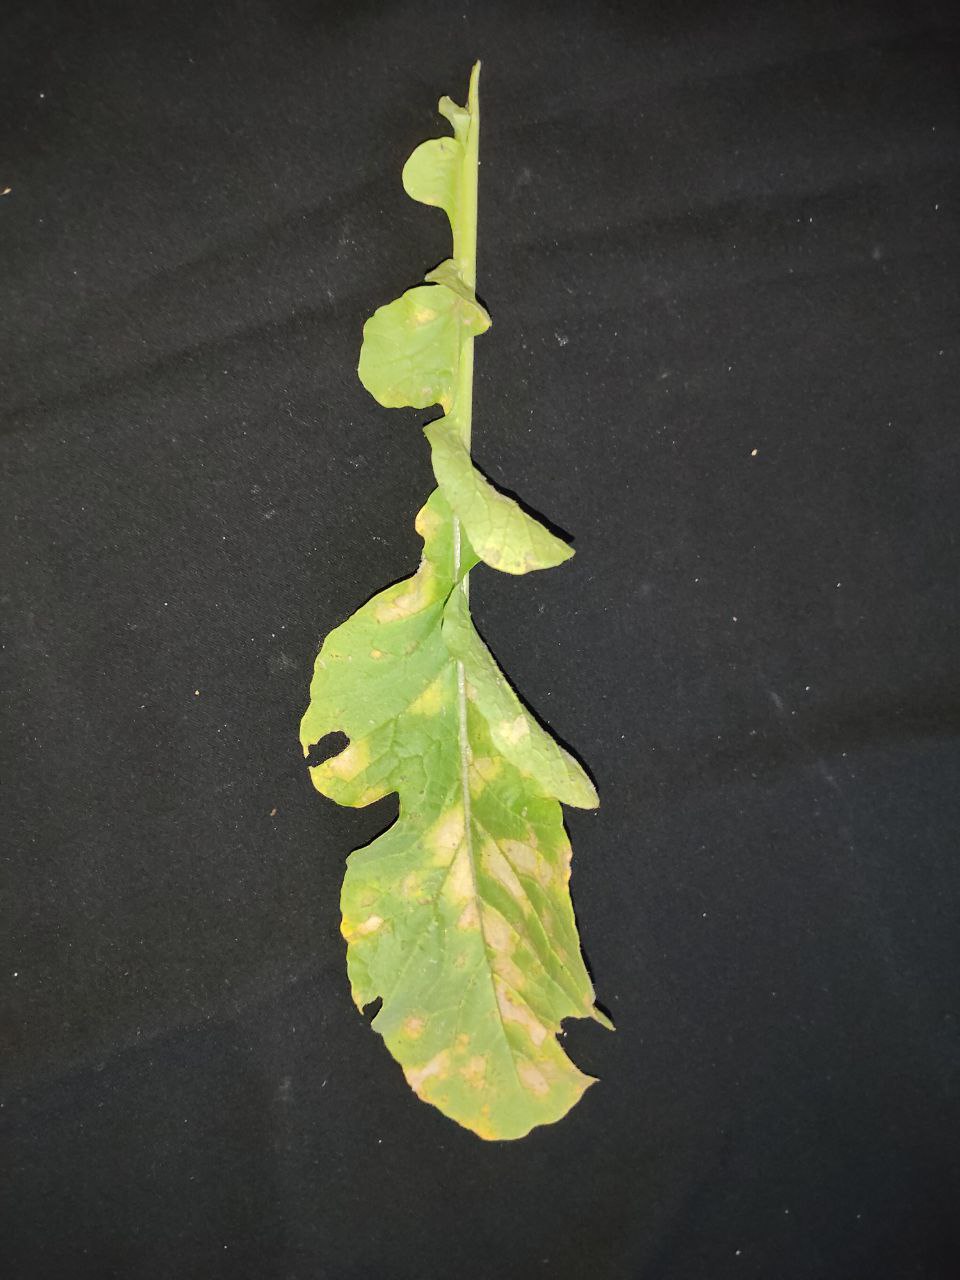
Label: Mosaic virus